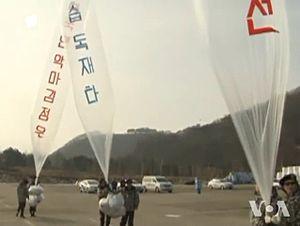
Les campagnes de ballons de propagande en Corée sont des actions de propagande de tracts aériens orchestrées depuis les deux Corées par utilisation de ballons comme méthode de diffusion depuis l'époque de la guerre de Corée, transportant ainsi divers contenus. À l'origine, ces campagnes étaient organisées par les gouvernements et les armées des États coréens. De nos jours, elles sont cependant principalement l'œuvre d'organisations non gouvernementales sud-coréennes qui organisent régulièrement des lâchers de ballons dans le but d'envoyer des objets censurés en Corée du Nord, ainsi que divers autres biens, aux habitants de Corée du Nord.